Leighton Hall, Powys

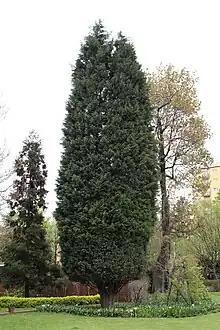
Cupressocyparis leylandii 'Naylor's Blue' OB Wrocław

Kemp in his garden layout had placed two disparate Pacific coast North American species of conifers in close proximity to each other: Monterey Cypress, "Cupressus macrocarpa" (syn. "Callitropsis macrocarpa") from California and Nootka Cypress or Alaskan Cypress "Cupressus nootkatensis" (syn. "Callitropsis nootkatensis"), family Cupressaceae